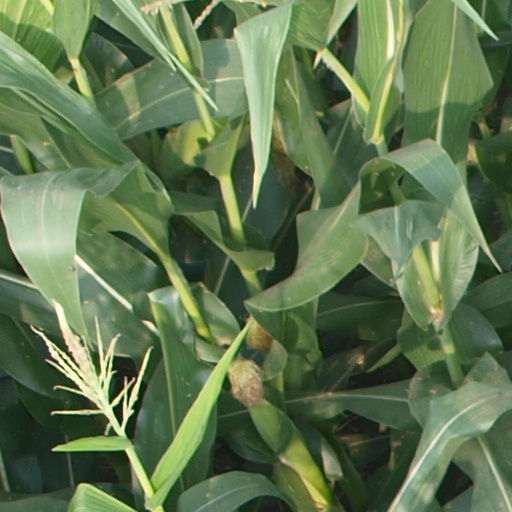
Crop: maize; corn